Hanover Subdivision

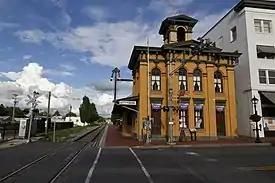
The former Gettysburg Western Maryland Railroad station, which served the Hanover Subdivision.

The Hanover Subdivision is a railroad line owned and operated by CSX Transportation in the U.S. states of Maryland and Pennsylvania. The line runs from Baltimore, Maryland, west to Hagerstown, Maryland, along several former Western Maryland Railway (WM) lines. It meets the Baltimore Terminal Subdivision at its east end, and the Lurgan Subdivision heads both north and west from its west end.